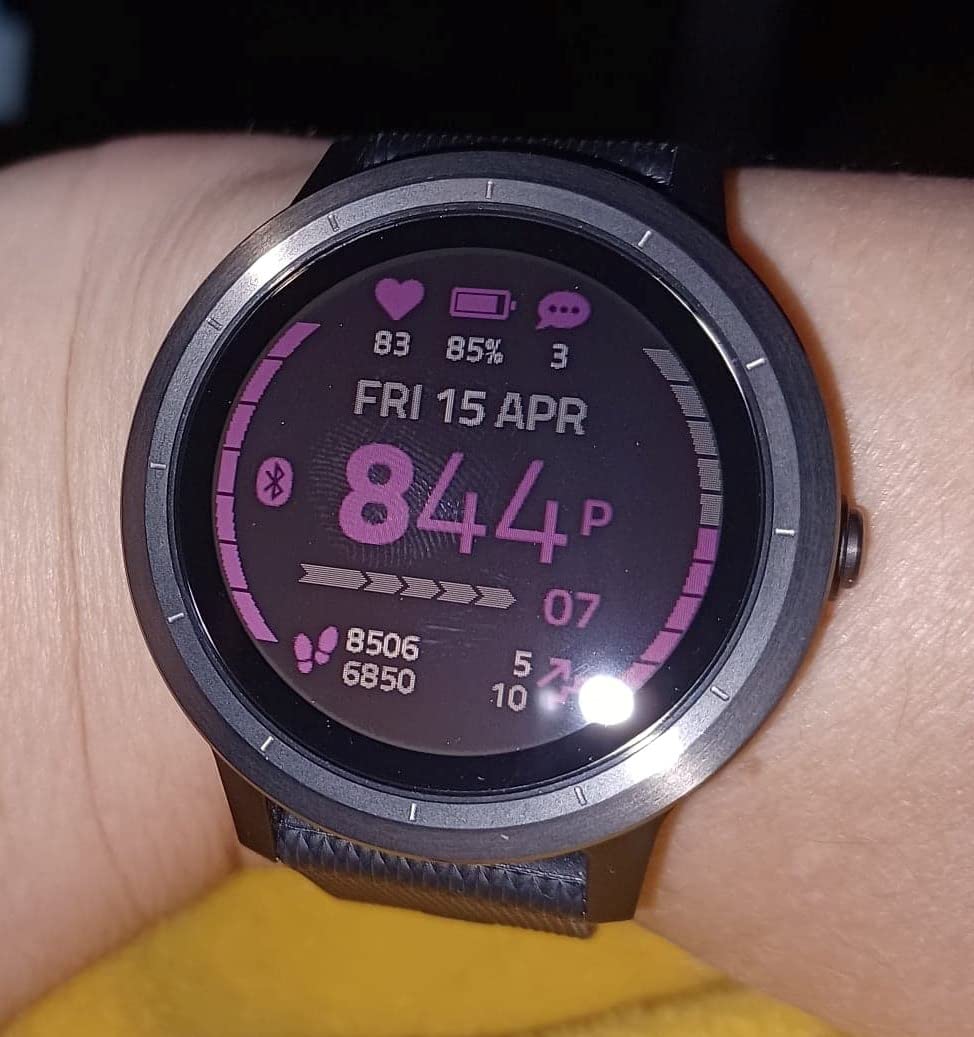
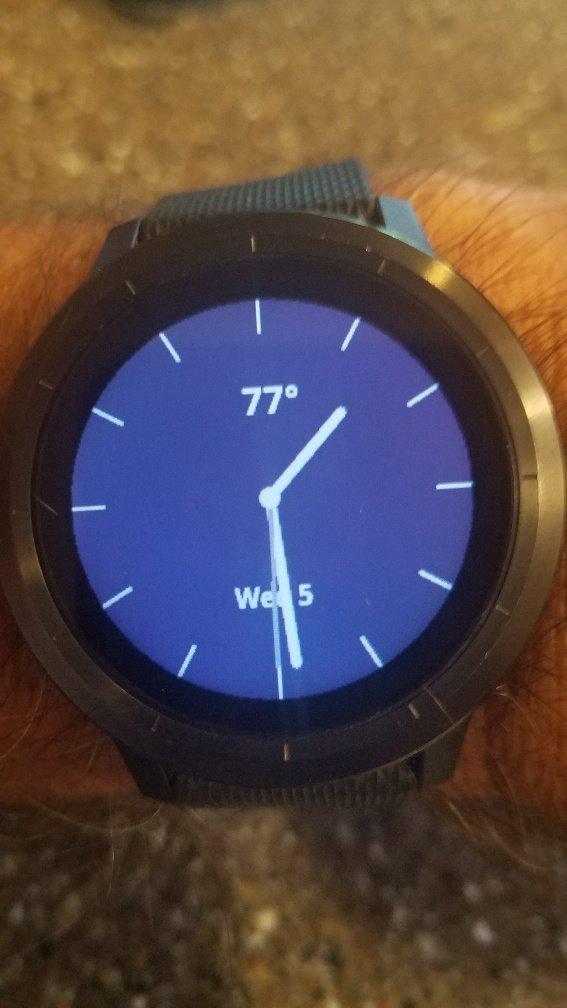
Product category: smartwatch
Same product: yes